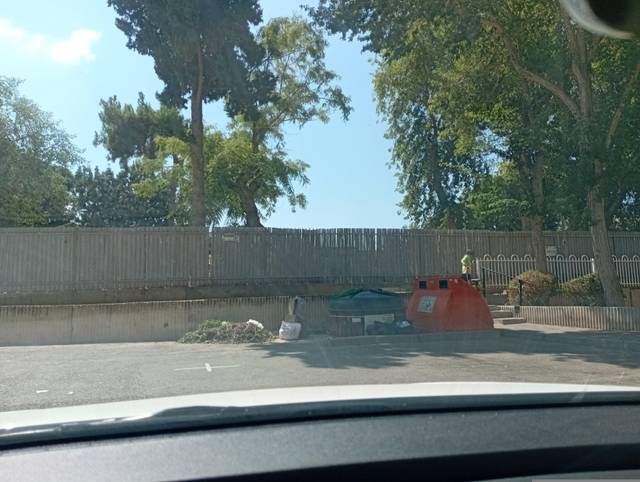
Region: Israel
Coordinates: 31.659, 34.572